1903–04 Milan FBCC season

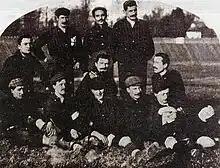
A Milan formation in the 1903-04 season.

In the 1903-04 season, the club, after having passed the qualifying round by beating Andrea Doria, lost the Italian Championship semifinal against Juventus. The first game ended 1-1 after the extra time, requiring a play-off to be played. This game was won 3-0 by the Turin club. Milan participated in various cups organized by the federation, including the "Italian Gymnastics Federation Cup", also known as FGNI tournament, which they won in Florence beating Andrea Doria by 3-2. This was the first game played by Milan outside the regions of Northern Italy.